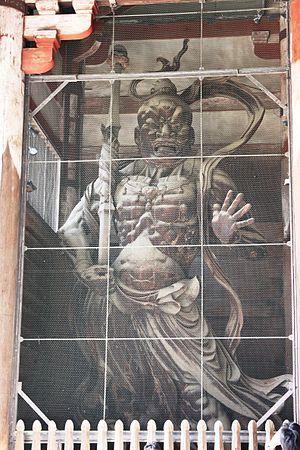
Kaikei était un busshi, actif de 1183 à 1223 d’après les documents subsistants. Il était membre de l’école Kei, nommée ainsi en raison du kanshi kei figurant dans le nom de ses principaux représentants. Kaikei était également appelé Anna-dabutsu ou An Amida Butsu, et son style se nomme An’amiyō. La plupart de ses œuvres ont une hauteur d’environ trois shaku et un grand nombre d’entre elles nous sont parvenues.
Les Niō ou Kongō-rikishi du Tōdai-ji sont un ensemble de deux statues monumentales en bois censées protéger la porte principale du temple. D’une hauteur de plus de huit mètres, ils ont été réalisés par l’école de sculpture Kei en 1203 à l’époque de Kamakura au Japon. L’ensemble, traditionnellement attribué à quatre grands sculpteurs de l’époque – Unkei, Kaikei, Tankei et Jōkaku –, est inscrit au registre des trésors nationaux.
Le Tōdai-ji, de son nom complet Kegon-shū daihonzan Tōdai-ji, est un temple bouddhique situé à Nara au Japon. Il est le centre des écoles Kegon et Ritsu, mais toutes les branches du bouddhisme japonais y sont étudiées et le site comprend de nombreux temples et sanctuaires annexes. Dans l’enceinte se trouve la plus grande construction en bois au monde, le Daibutsu-den, qui abrite une statue colossale en bronze du bouddha Vairocana appelée Daibutsu, c'est-à-dire « Grand Bouddha ». Le bâtiment, d’une largeur de huit travées de piliers, est un tiers plus petit que le temple originel qui en comprenait douze.